Special Operations Logistics Squadron

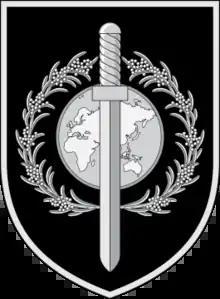

The Special Operations Logistic Squadron (SOLS) is an independent and specialised unit of the Australian Army based in Sydney which provides specialist logistical support to all units of the Special Operations Command in support of special operations. It has developed a "jack of all trades" capability across military logistics including rapid prototyping and metal fabrication.